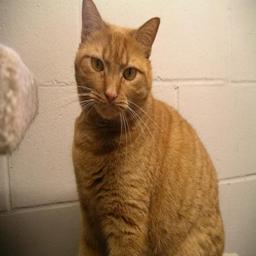
Animal: cats